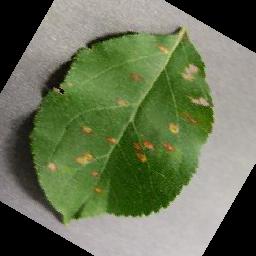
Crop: apple
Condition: cedar_rust